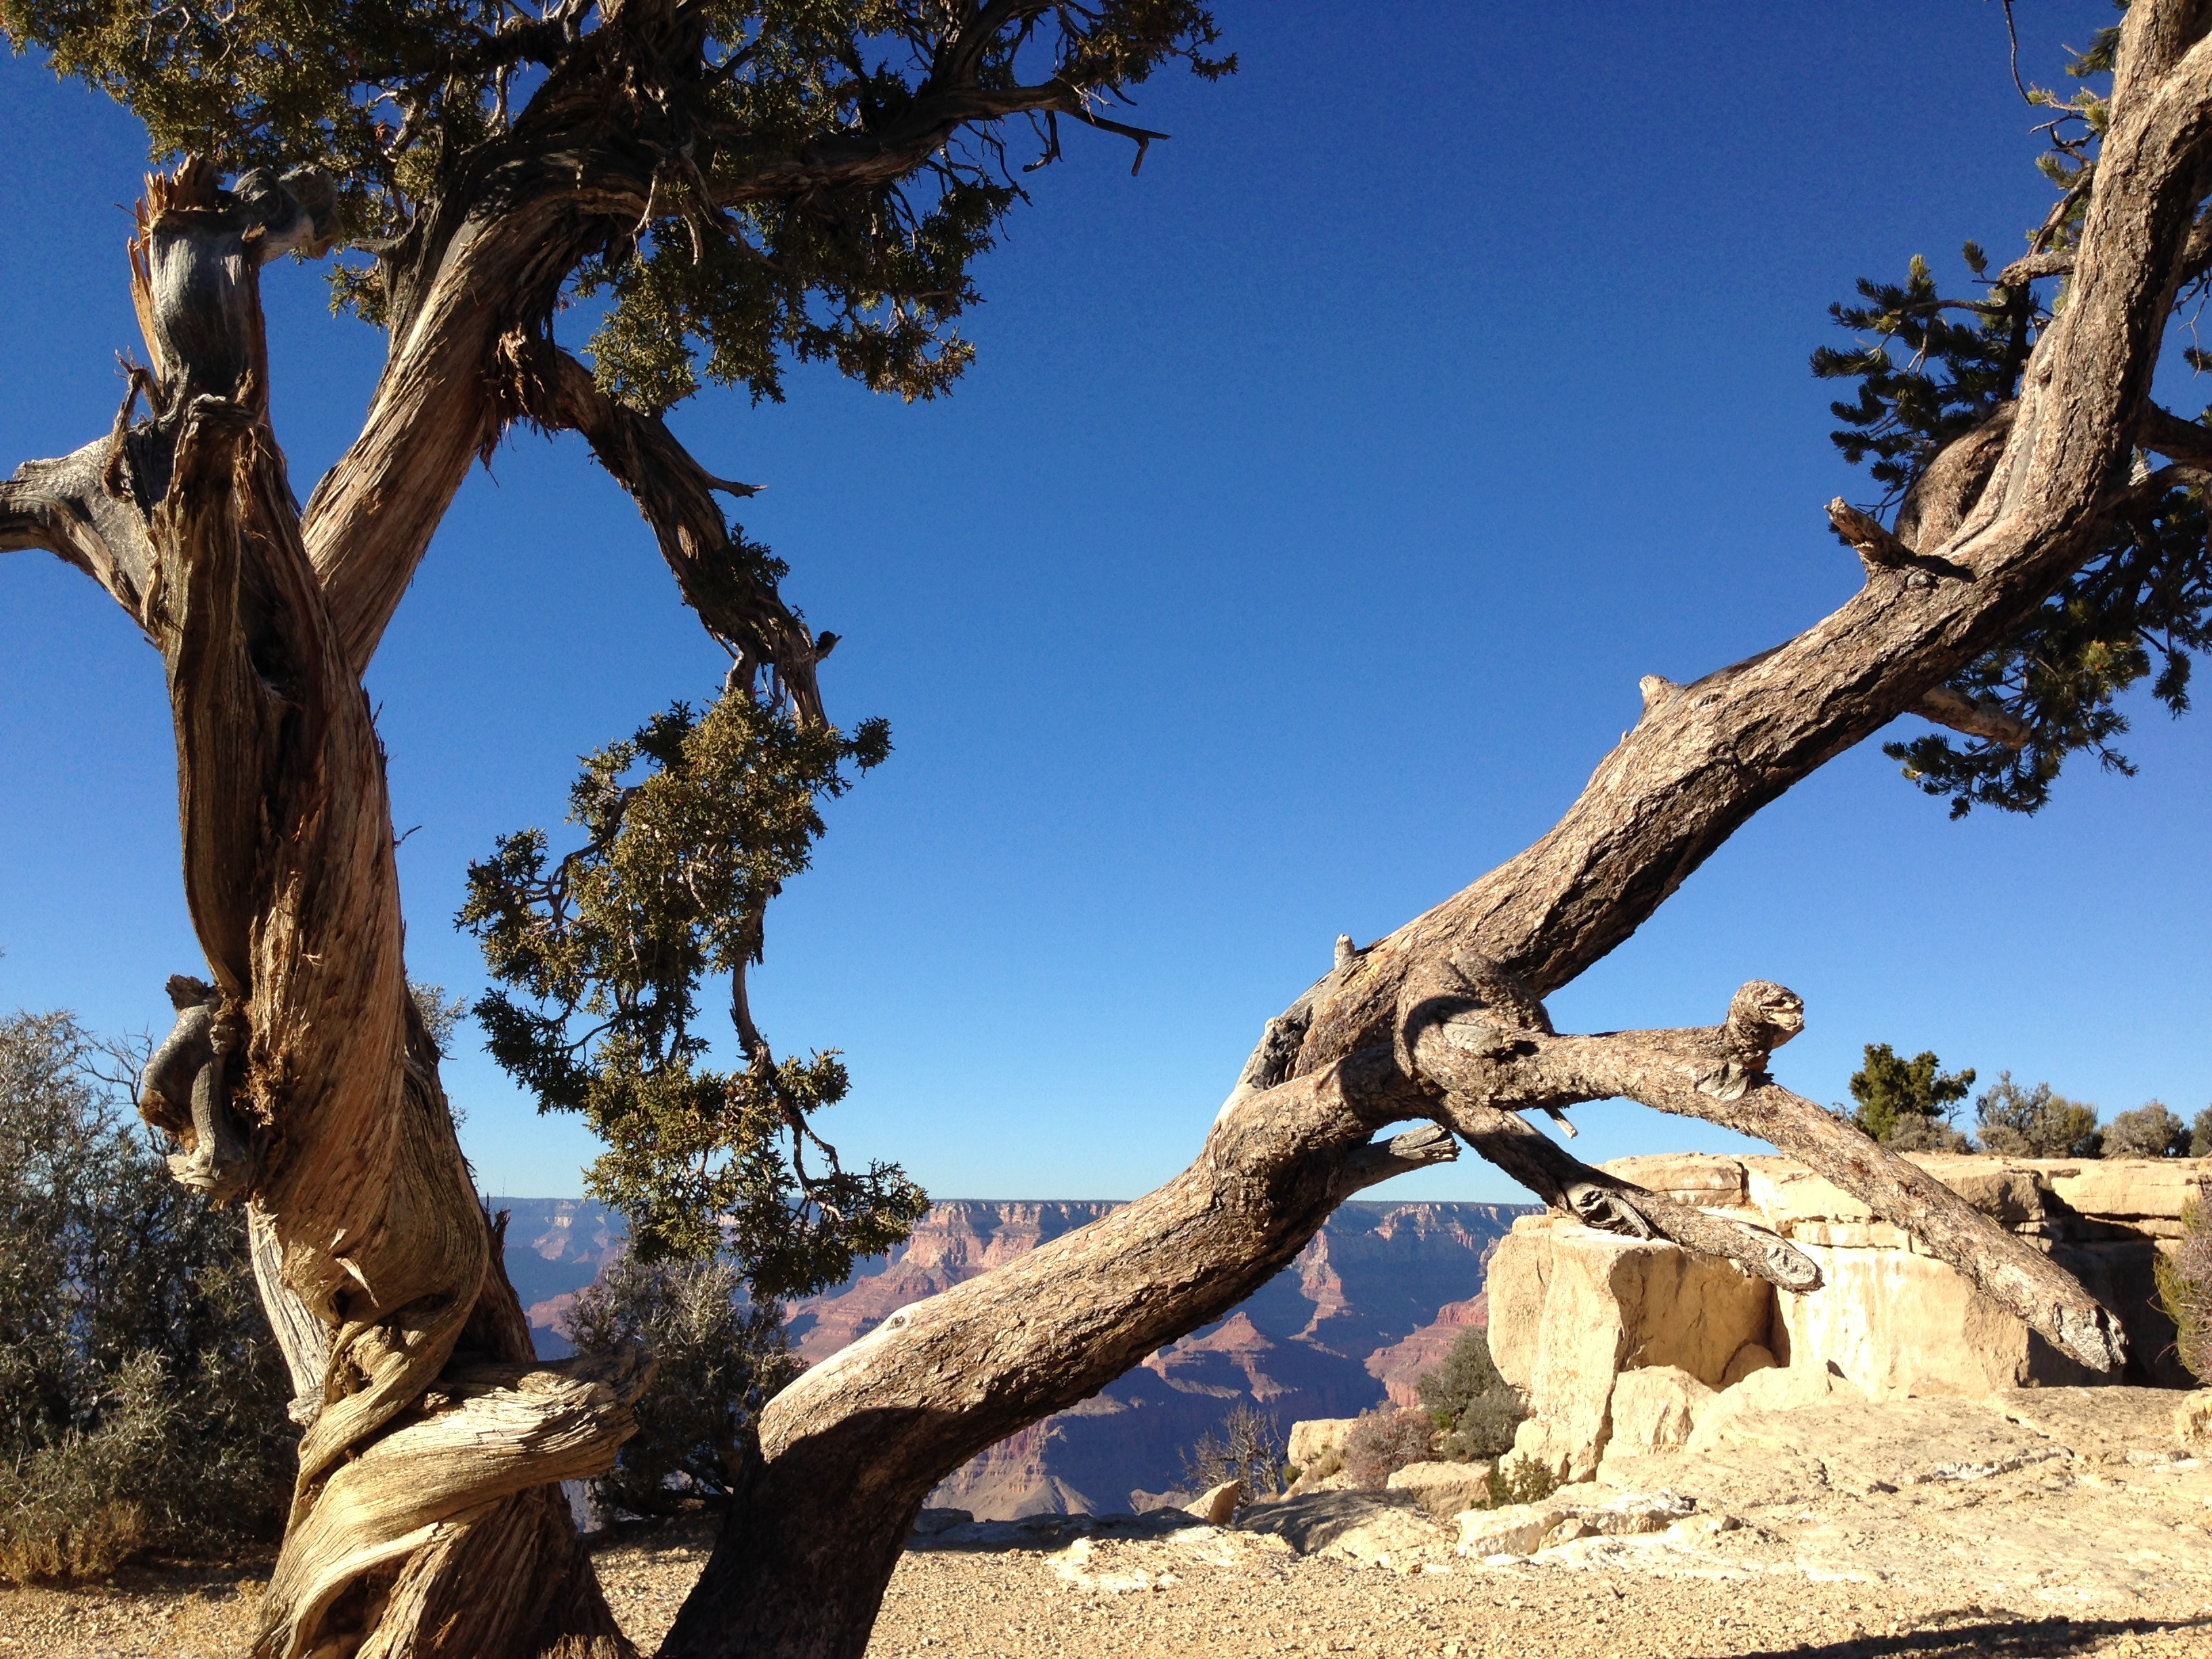
landscape, tree, branch, plant, flower, spring, grandcanyon, natural environment, woody plant, land plant